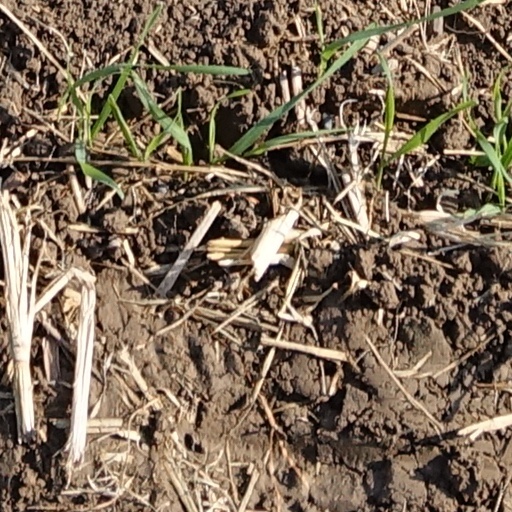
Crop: wheat